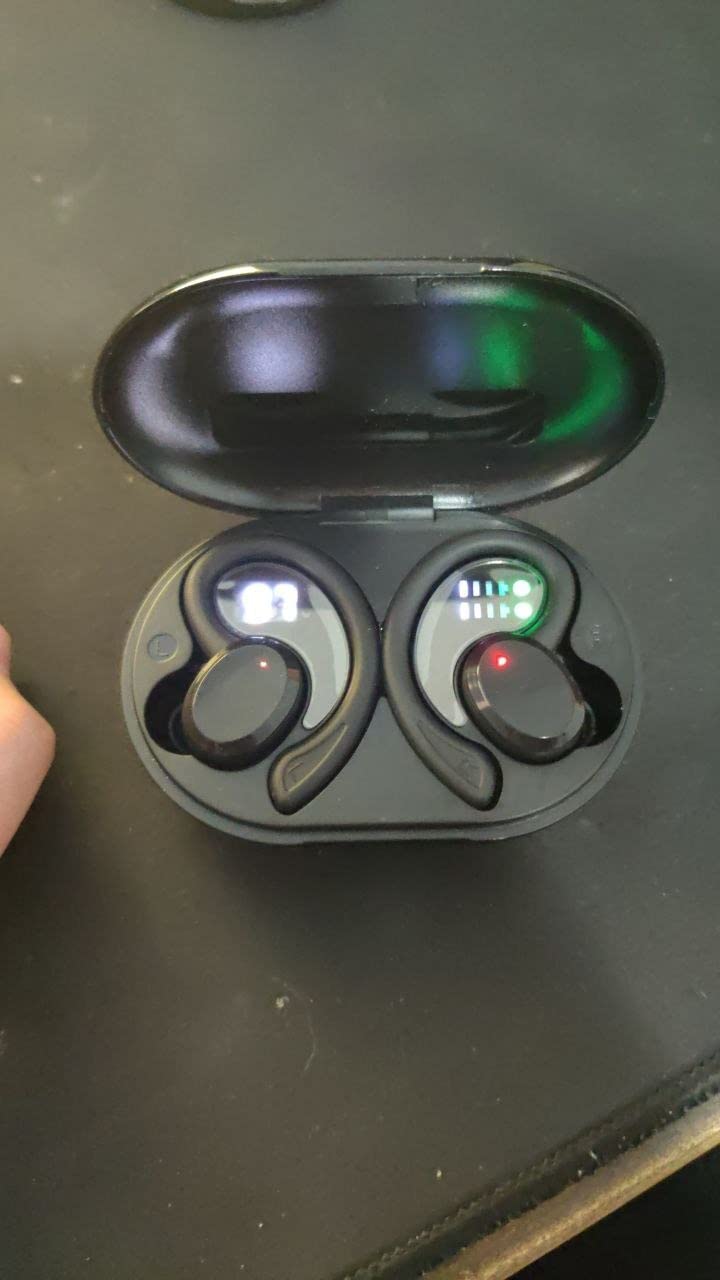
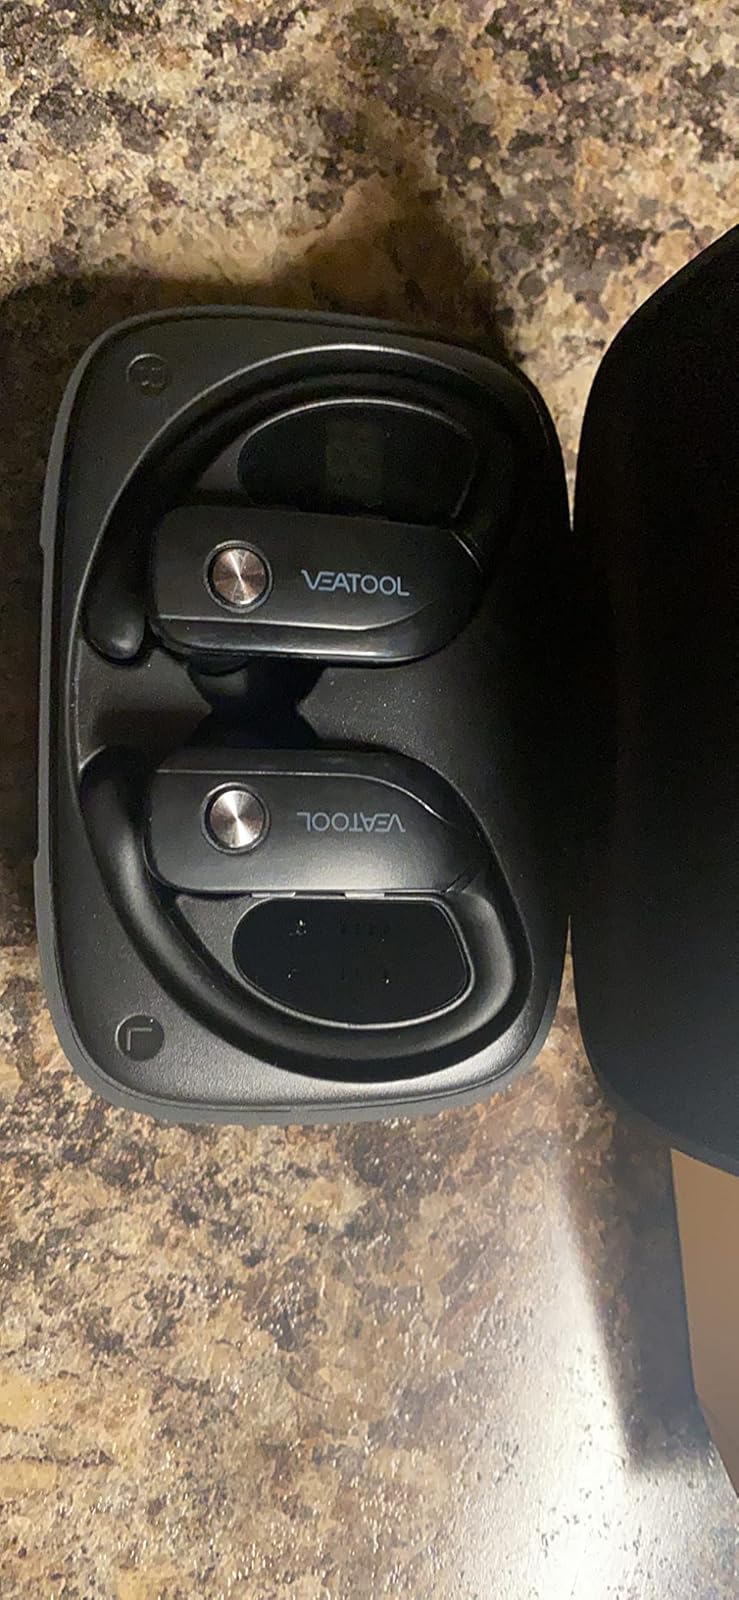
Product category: earbuds
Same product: no